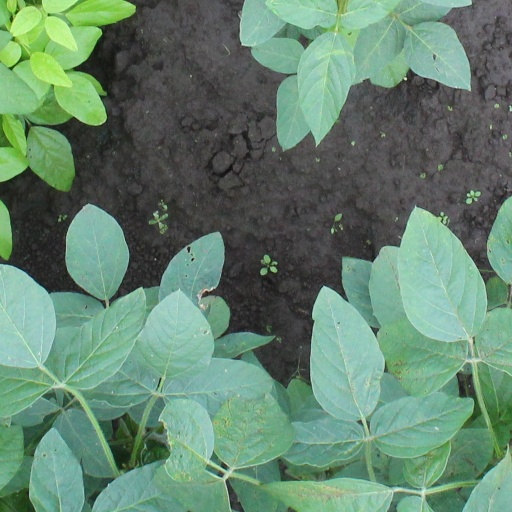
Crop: soybean